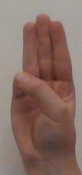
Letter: thaa